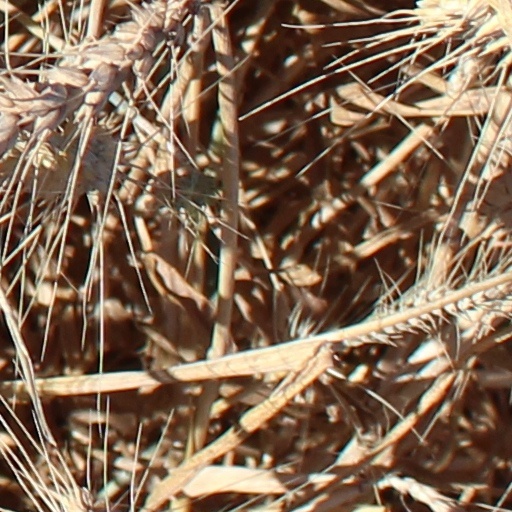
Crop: wheat